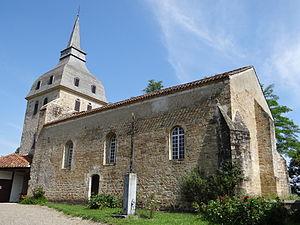
Galiax - Église Saint-Michel - Ensemble
La liste des églises du Gers recense de manière exhaustive les églises situées dans le département français du Gers.
Cet article recense les monuments historiques du Gers, en France.
Galiax est une commune française située dans le département du Gers, en région Occitanie.